Du Toit's torrent frog

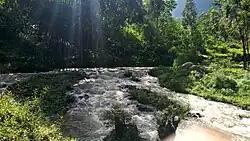
View of a montane stream on Mount Elgon

The Du Toit's torrent frog is endemic to Mount Elgon, with the only known sightings recorded from the Koitobos and Suam rivers between above sea level on the Kenyan side of the mountain, though it is expected to occur in other sites on both the Kenyan and Ugandan sides. As such, the species has a small extent of occurrence of only . The frog's natural habitat consists of rocky streams with cold, fast-flowing water surrounded by dense montane forest. However, surveys from 2001 to 2014 in both the wet and dry seasons have failed to record the species on Mount Elgon, and it has likely been extirpated from the surveyed locations (including the locations it had formerly been observed in), or possibly become extinct entirely.